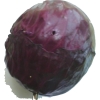
Label: red_cabbage